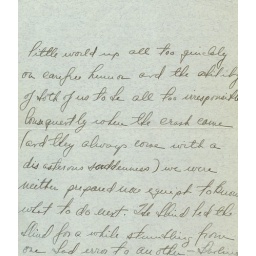
A love letter found in a library book in Louisville, Ky.